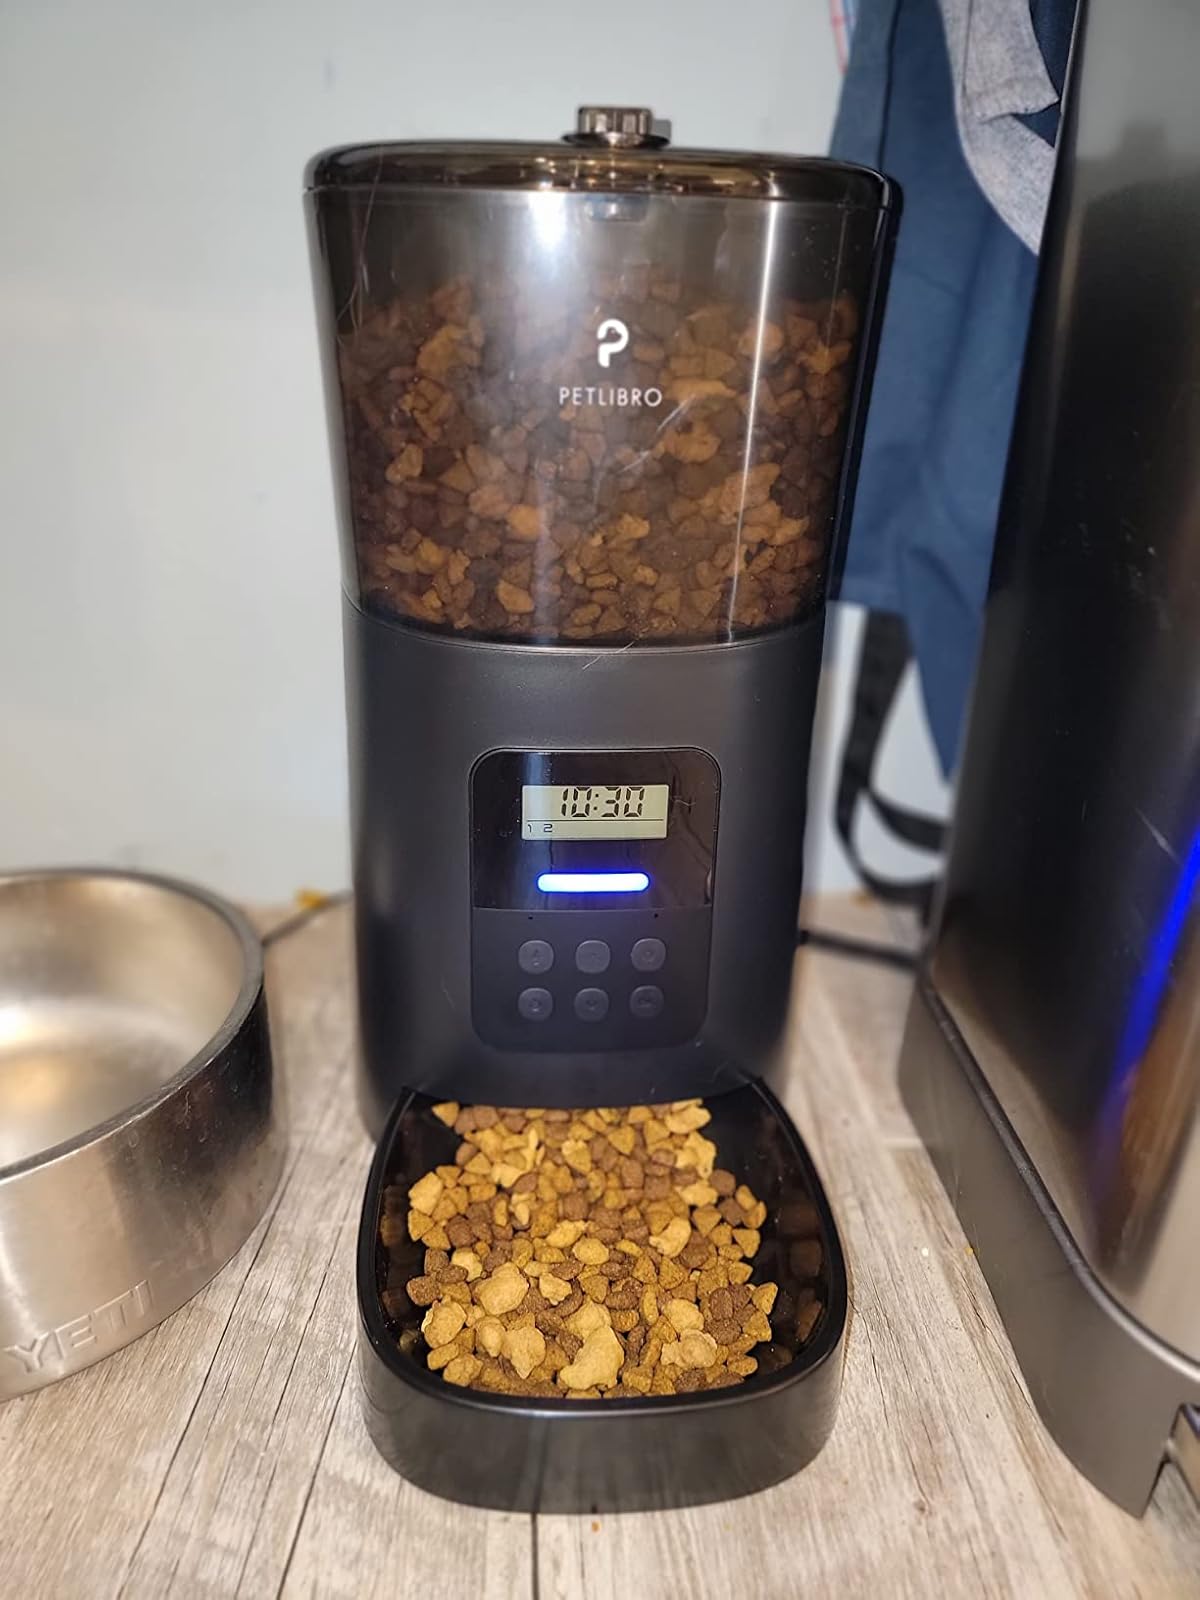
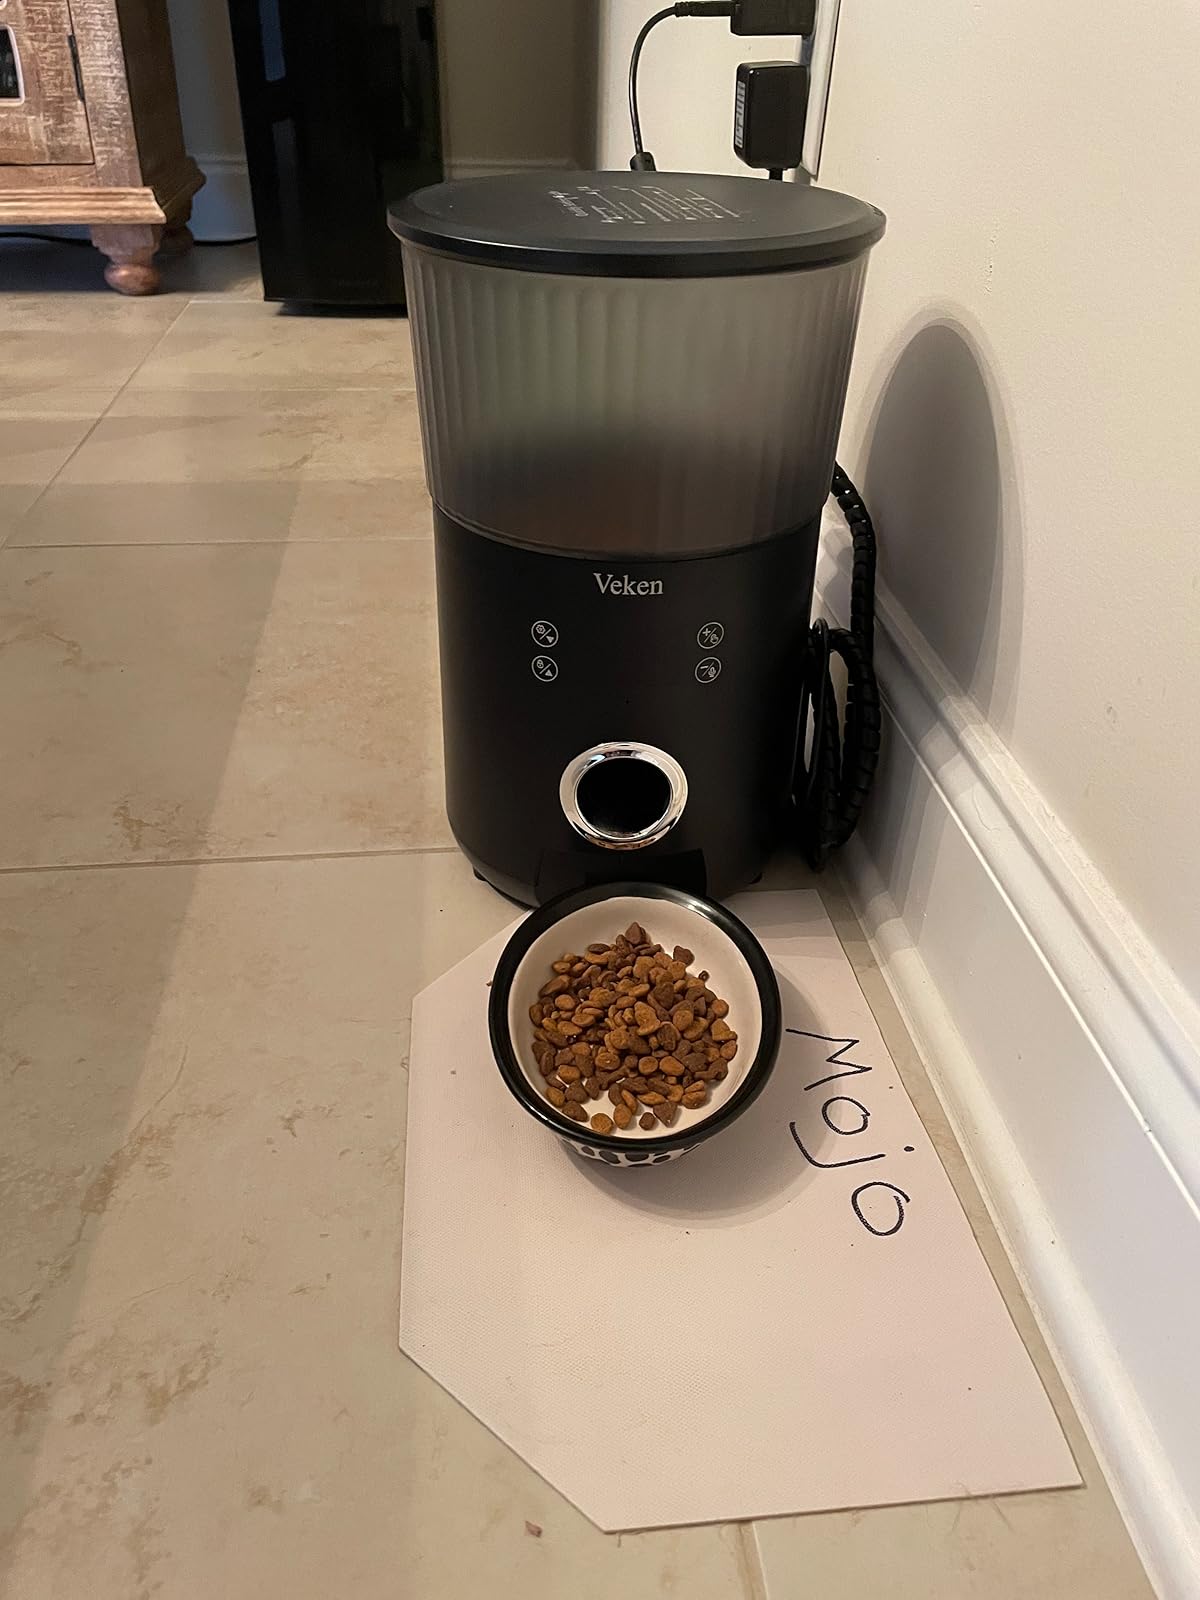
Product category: items_feeder
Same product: no